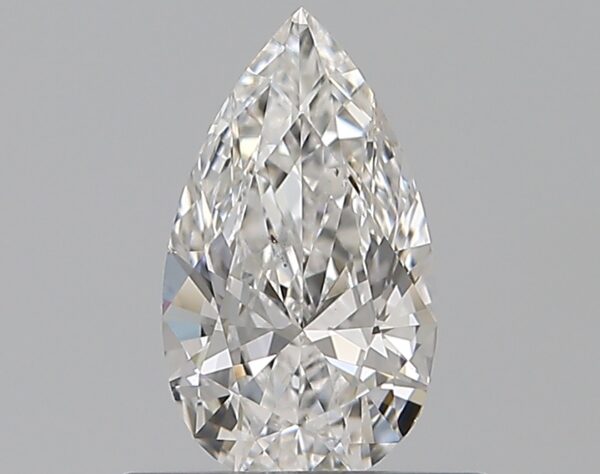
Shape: pear
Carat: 0.5
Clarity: VS2
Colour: E
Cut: VG
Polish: EX
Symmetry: VG
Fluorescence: N
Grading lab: GIA
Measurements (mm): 7.57 x 4.35 x 2.52